Pistacia chinensis

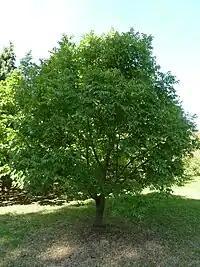
Tree in the summer

It is hardy, can withstand harsh conditions and poor quality soils, and grows up to . The leaves are deciduous, alternate, pinnate, 20–25 cm long, with 10 or 12 leaflets, the terminal leaflet usually absent. The flowers are produced in panicles long at the ends of the branches; it is dioecious, with separate male and female plants.